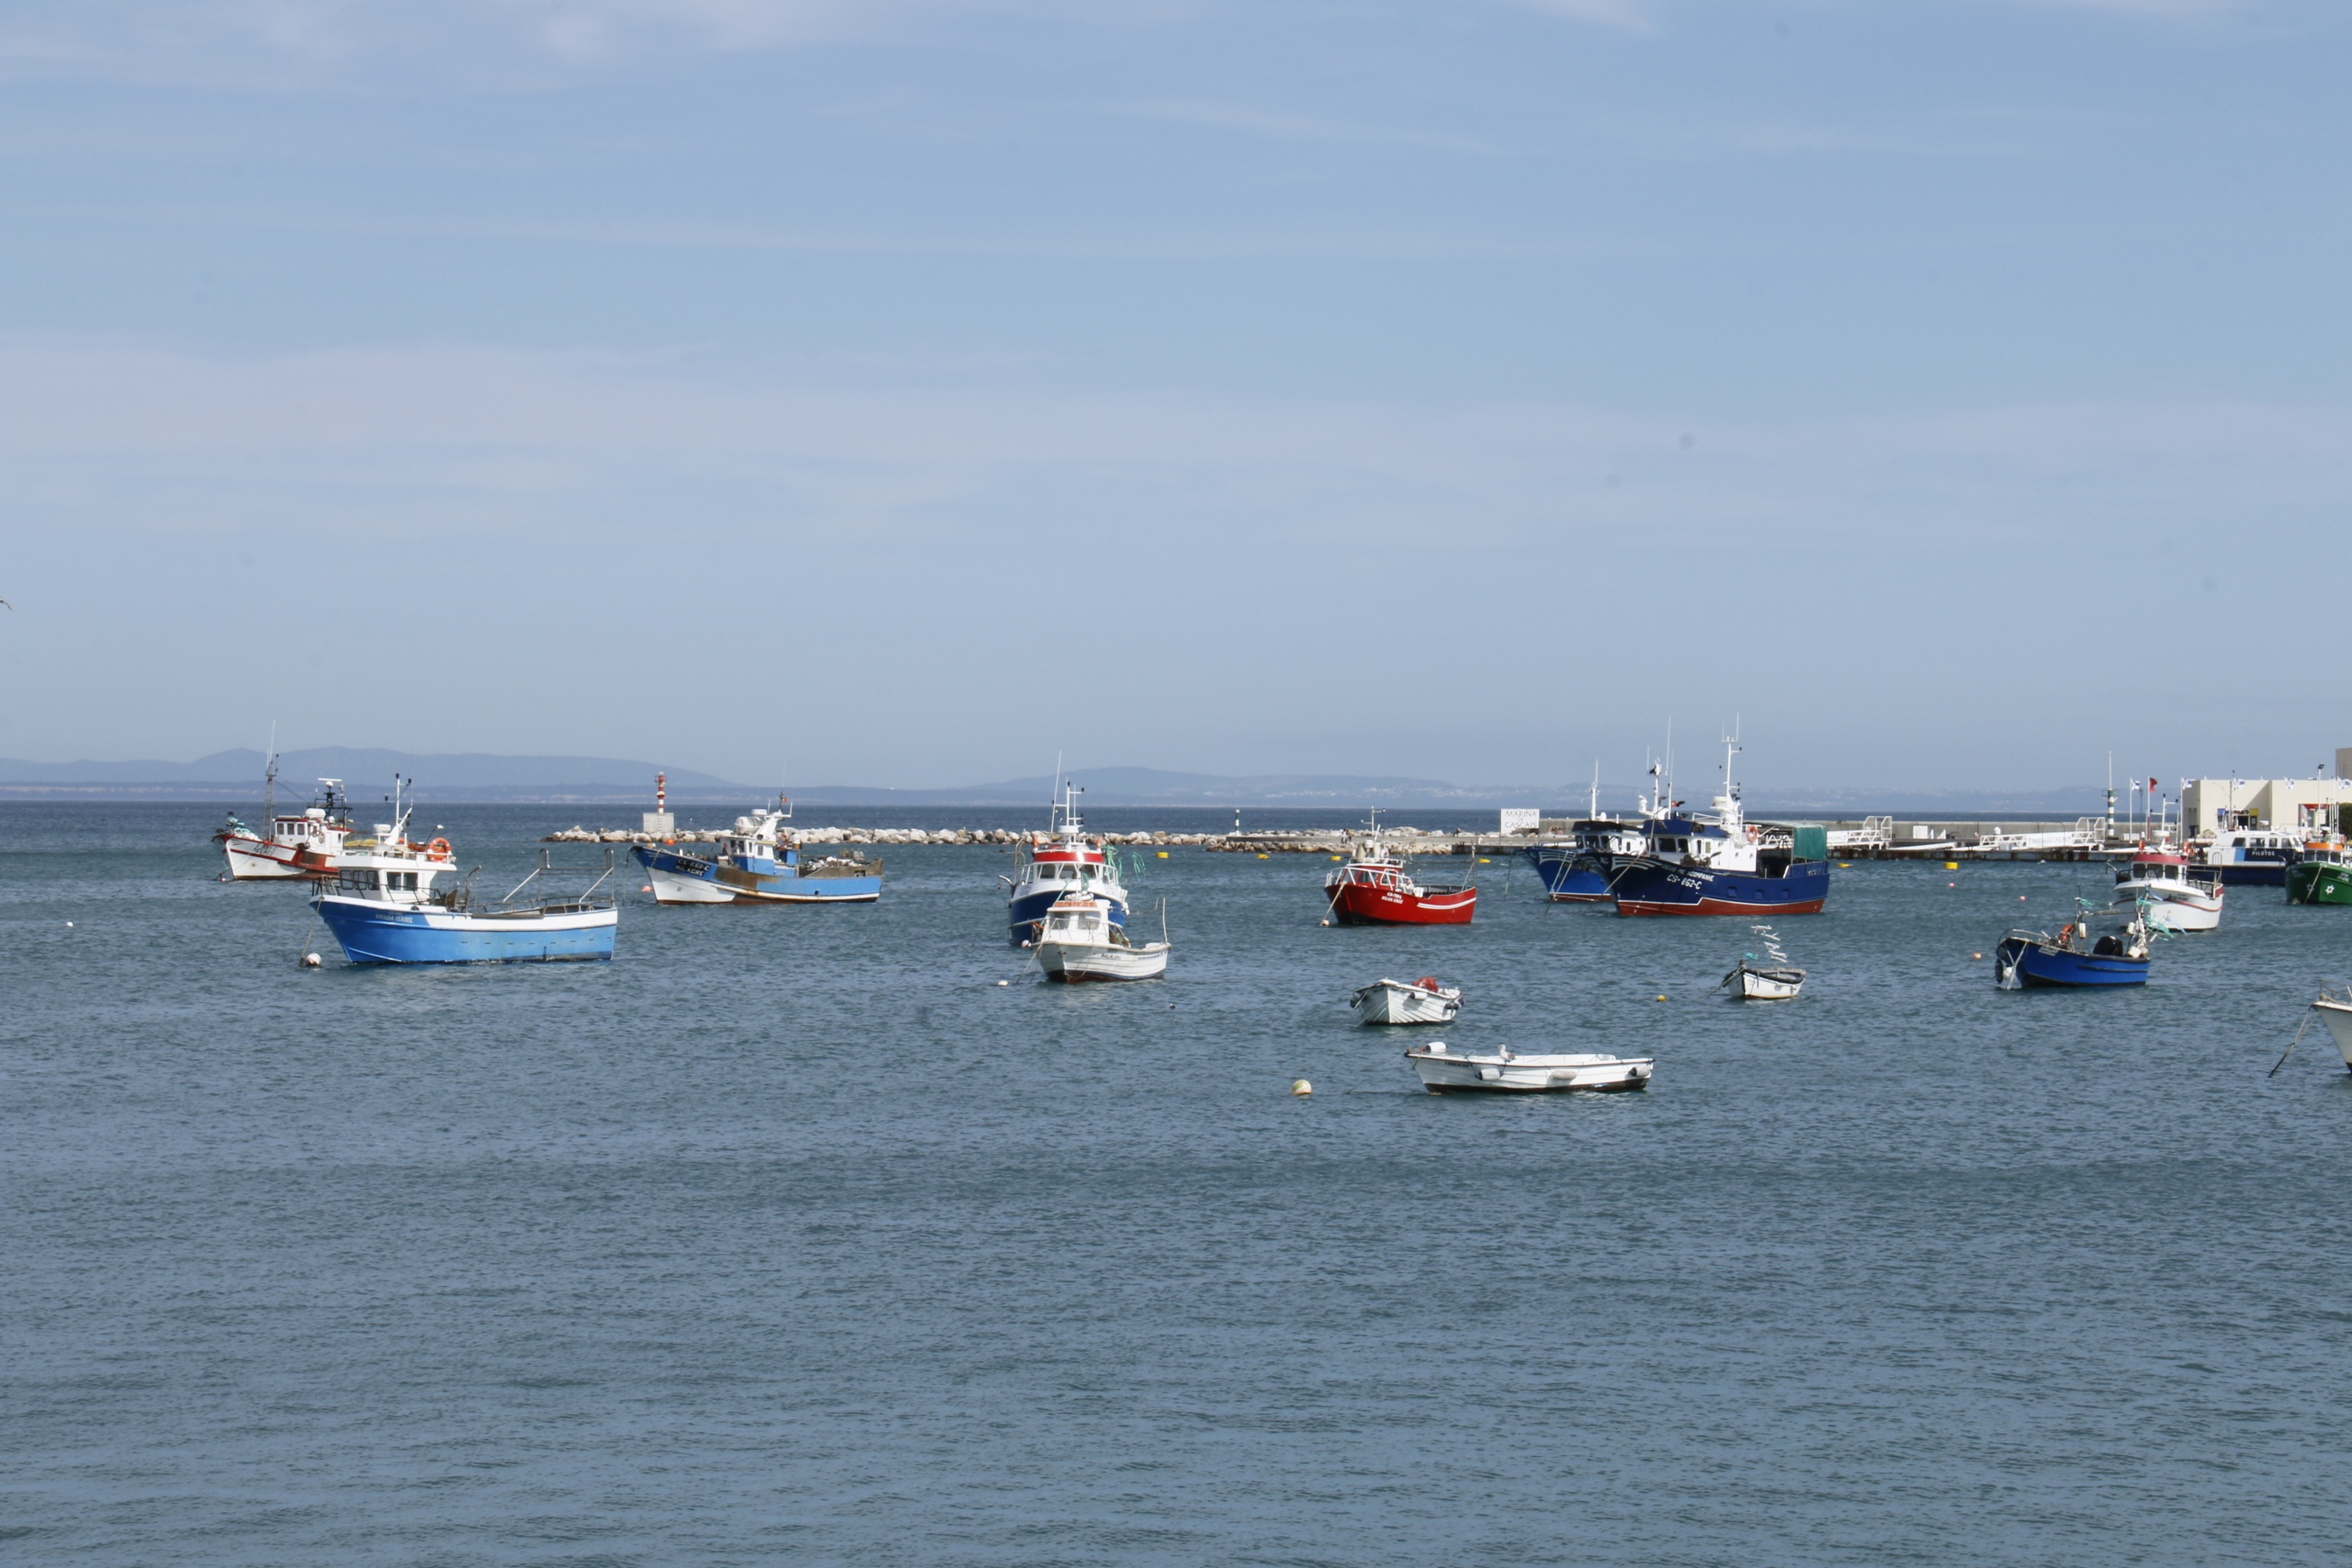
sea, coast, boat, tranquility, vehicle, calm, bay, harbor, marina, ferry, boating, boats, portugal, channel, quiet, vessels, watercraft, cascais, salt water, blue sea